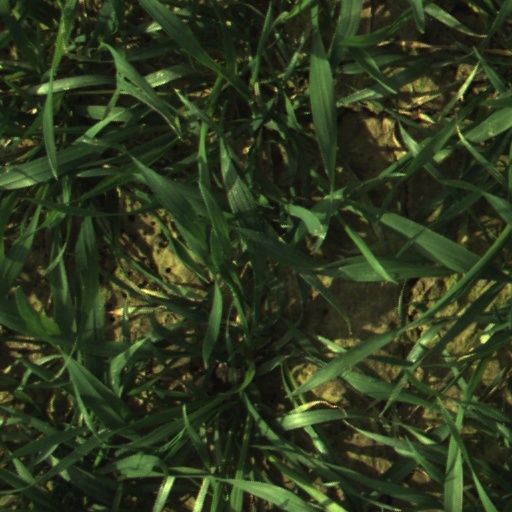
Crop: wheat